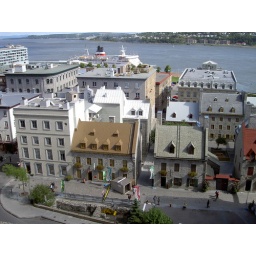
View of street in the Lower City with cruise ship in background